Answer in natural language. Consider the 3D positions of the objects in the scene and not just the 2D positions in the image. Is the centerpoint of  brown colour  countertop lx at a higher height than gray colour chair  shape square (highlighted by a blue box)? Choose between the following options: no or yes
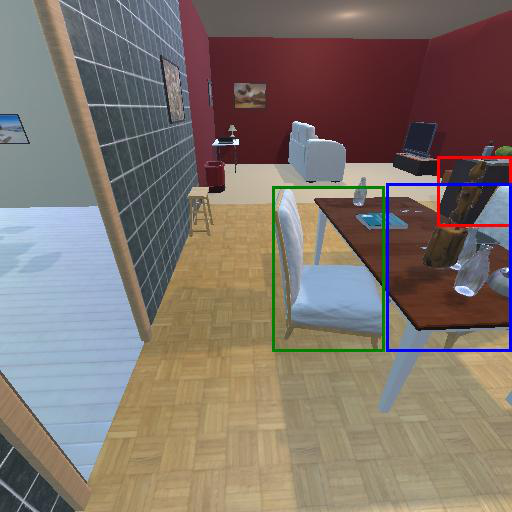
<answer>no</answer>